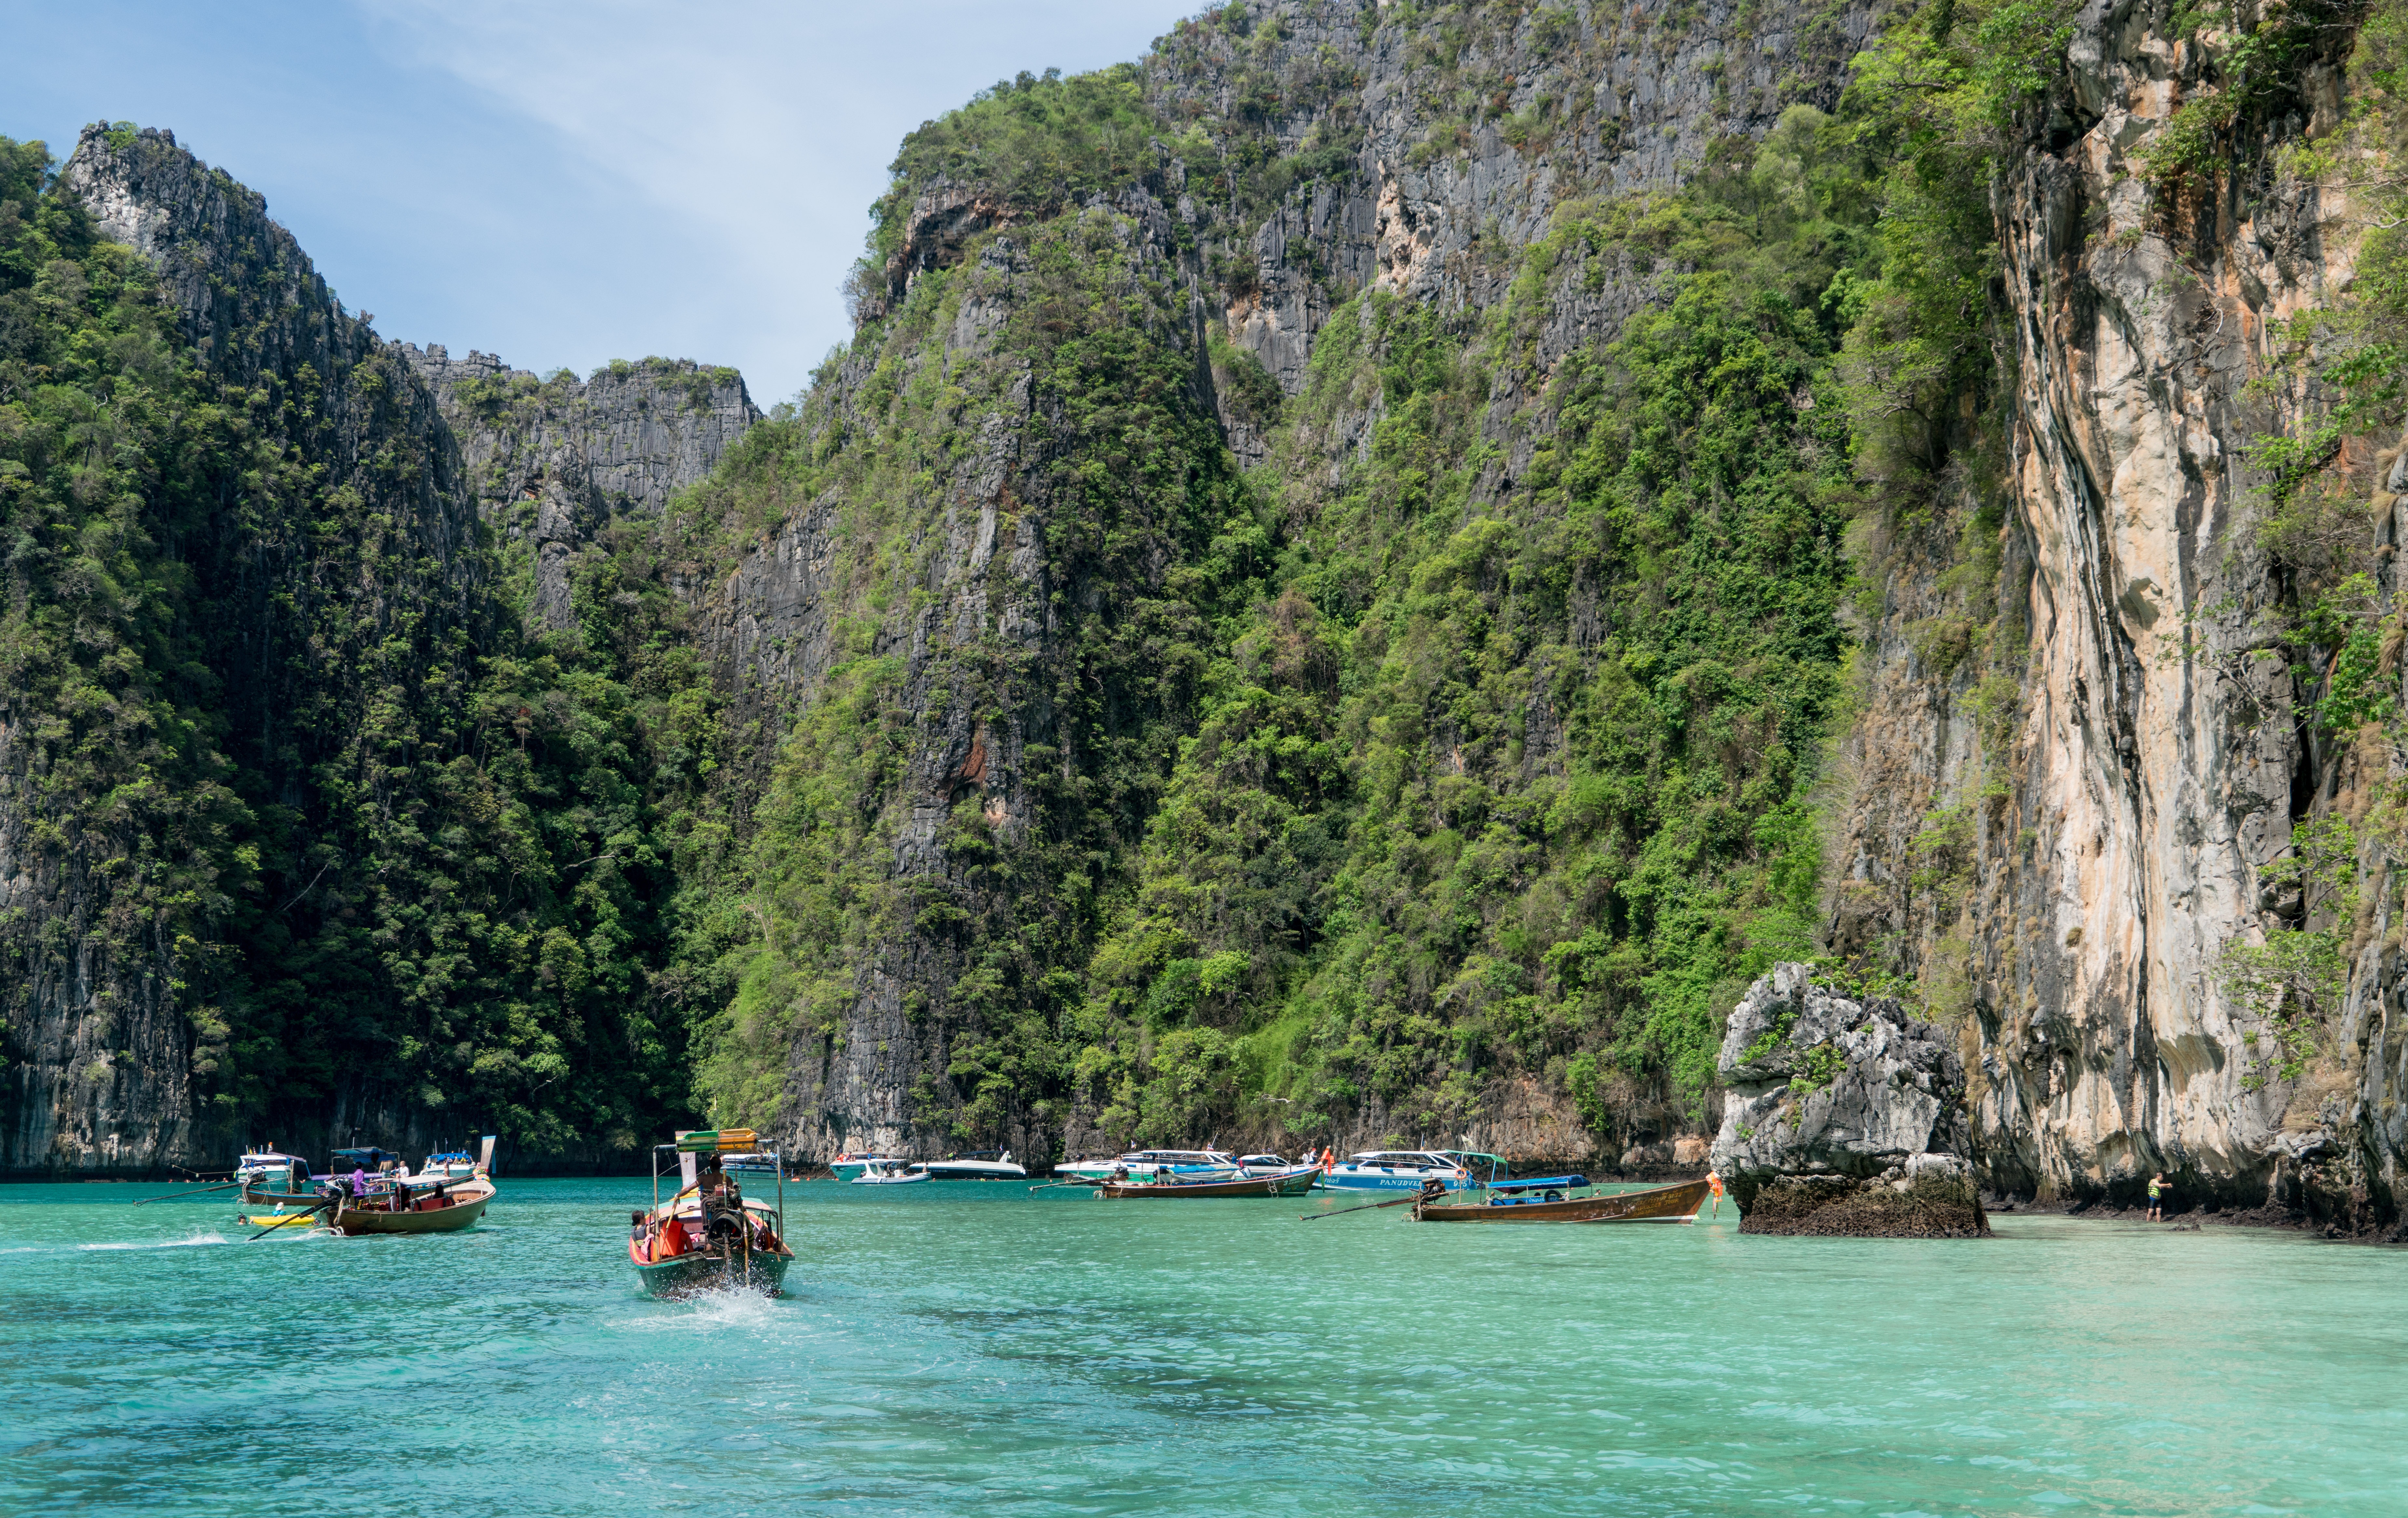
beach, landscape, sea, water, nature, outdoor, sky, boat, river, summer, vacation, travel, coastline, vehicle, paradise, tropical, seascape, holiday, bay, rapid, island, asia, blue, tourism, thailand, boating, exotic, andaman, destination, landform, colorful boats, phuket, koh phi phi, island tour